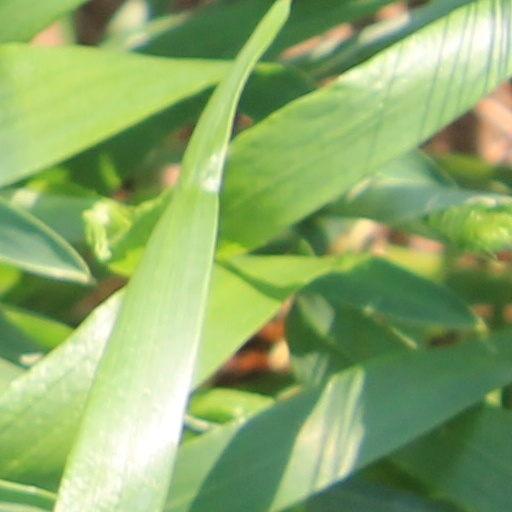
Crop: wheat